The Circus Is Coming

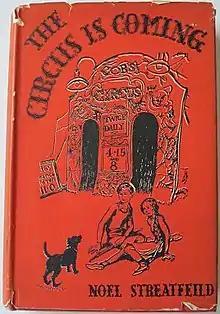
First edition, 1938

The Circus Is Coming is a children's novel by Noel Streatfeild, about the working life of a travelling circus. It was first published in 1938 with illustrations by Steven Spurrier. For this novel, Streatfeild was awarded the annual Carnegie Medal from the Library Association, recognising the year's outstanding children's book by a British subject. American editions and some later British editions are titled Circus Shoes.